Nigatsuden Station

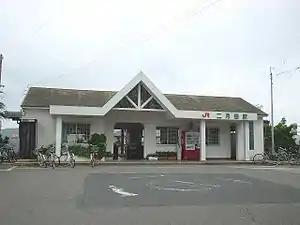
Nigatsuden Station in 2005

is a passenger railway station located in the city of Ibusuki, Kagoshima Prefecture, Japan. It is operated by JR Kyushu.